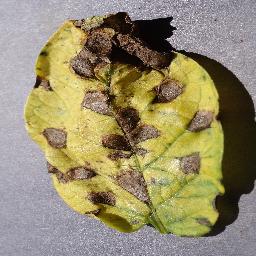
Etiqueta: Tizon_Temprano